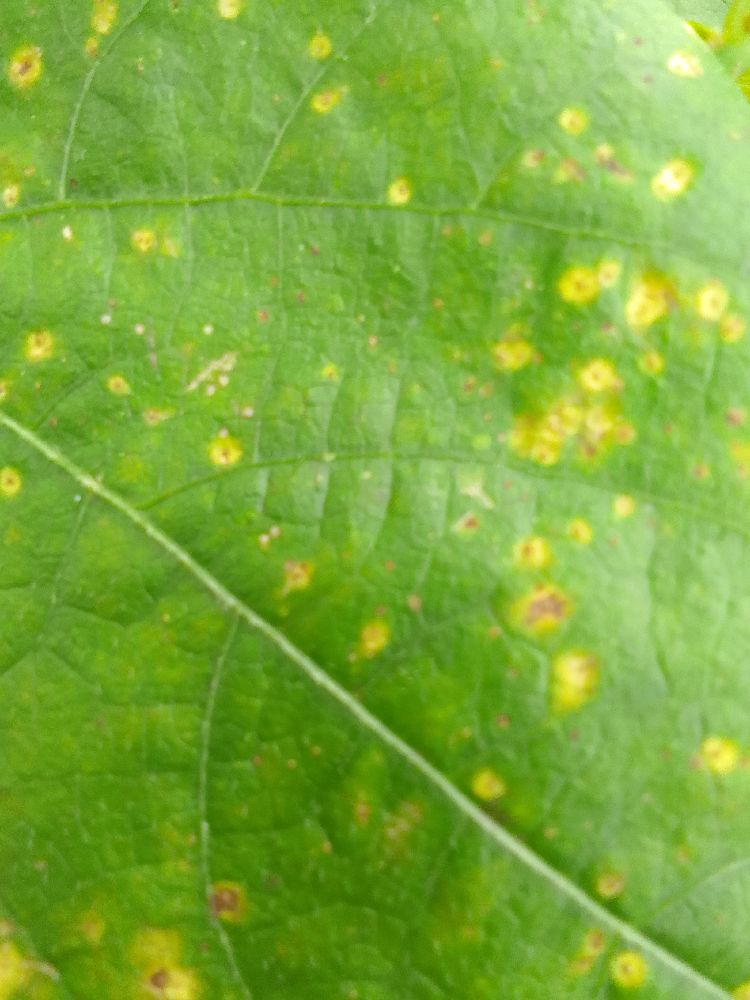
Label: rust